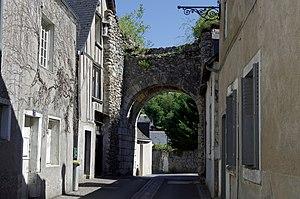
Montbazon est une commune française située dans le département d'Indre-et-Loire, en région Centre-Val de Loire.